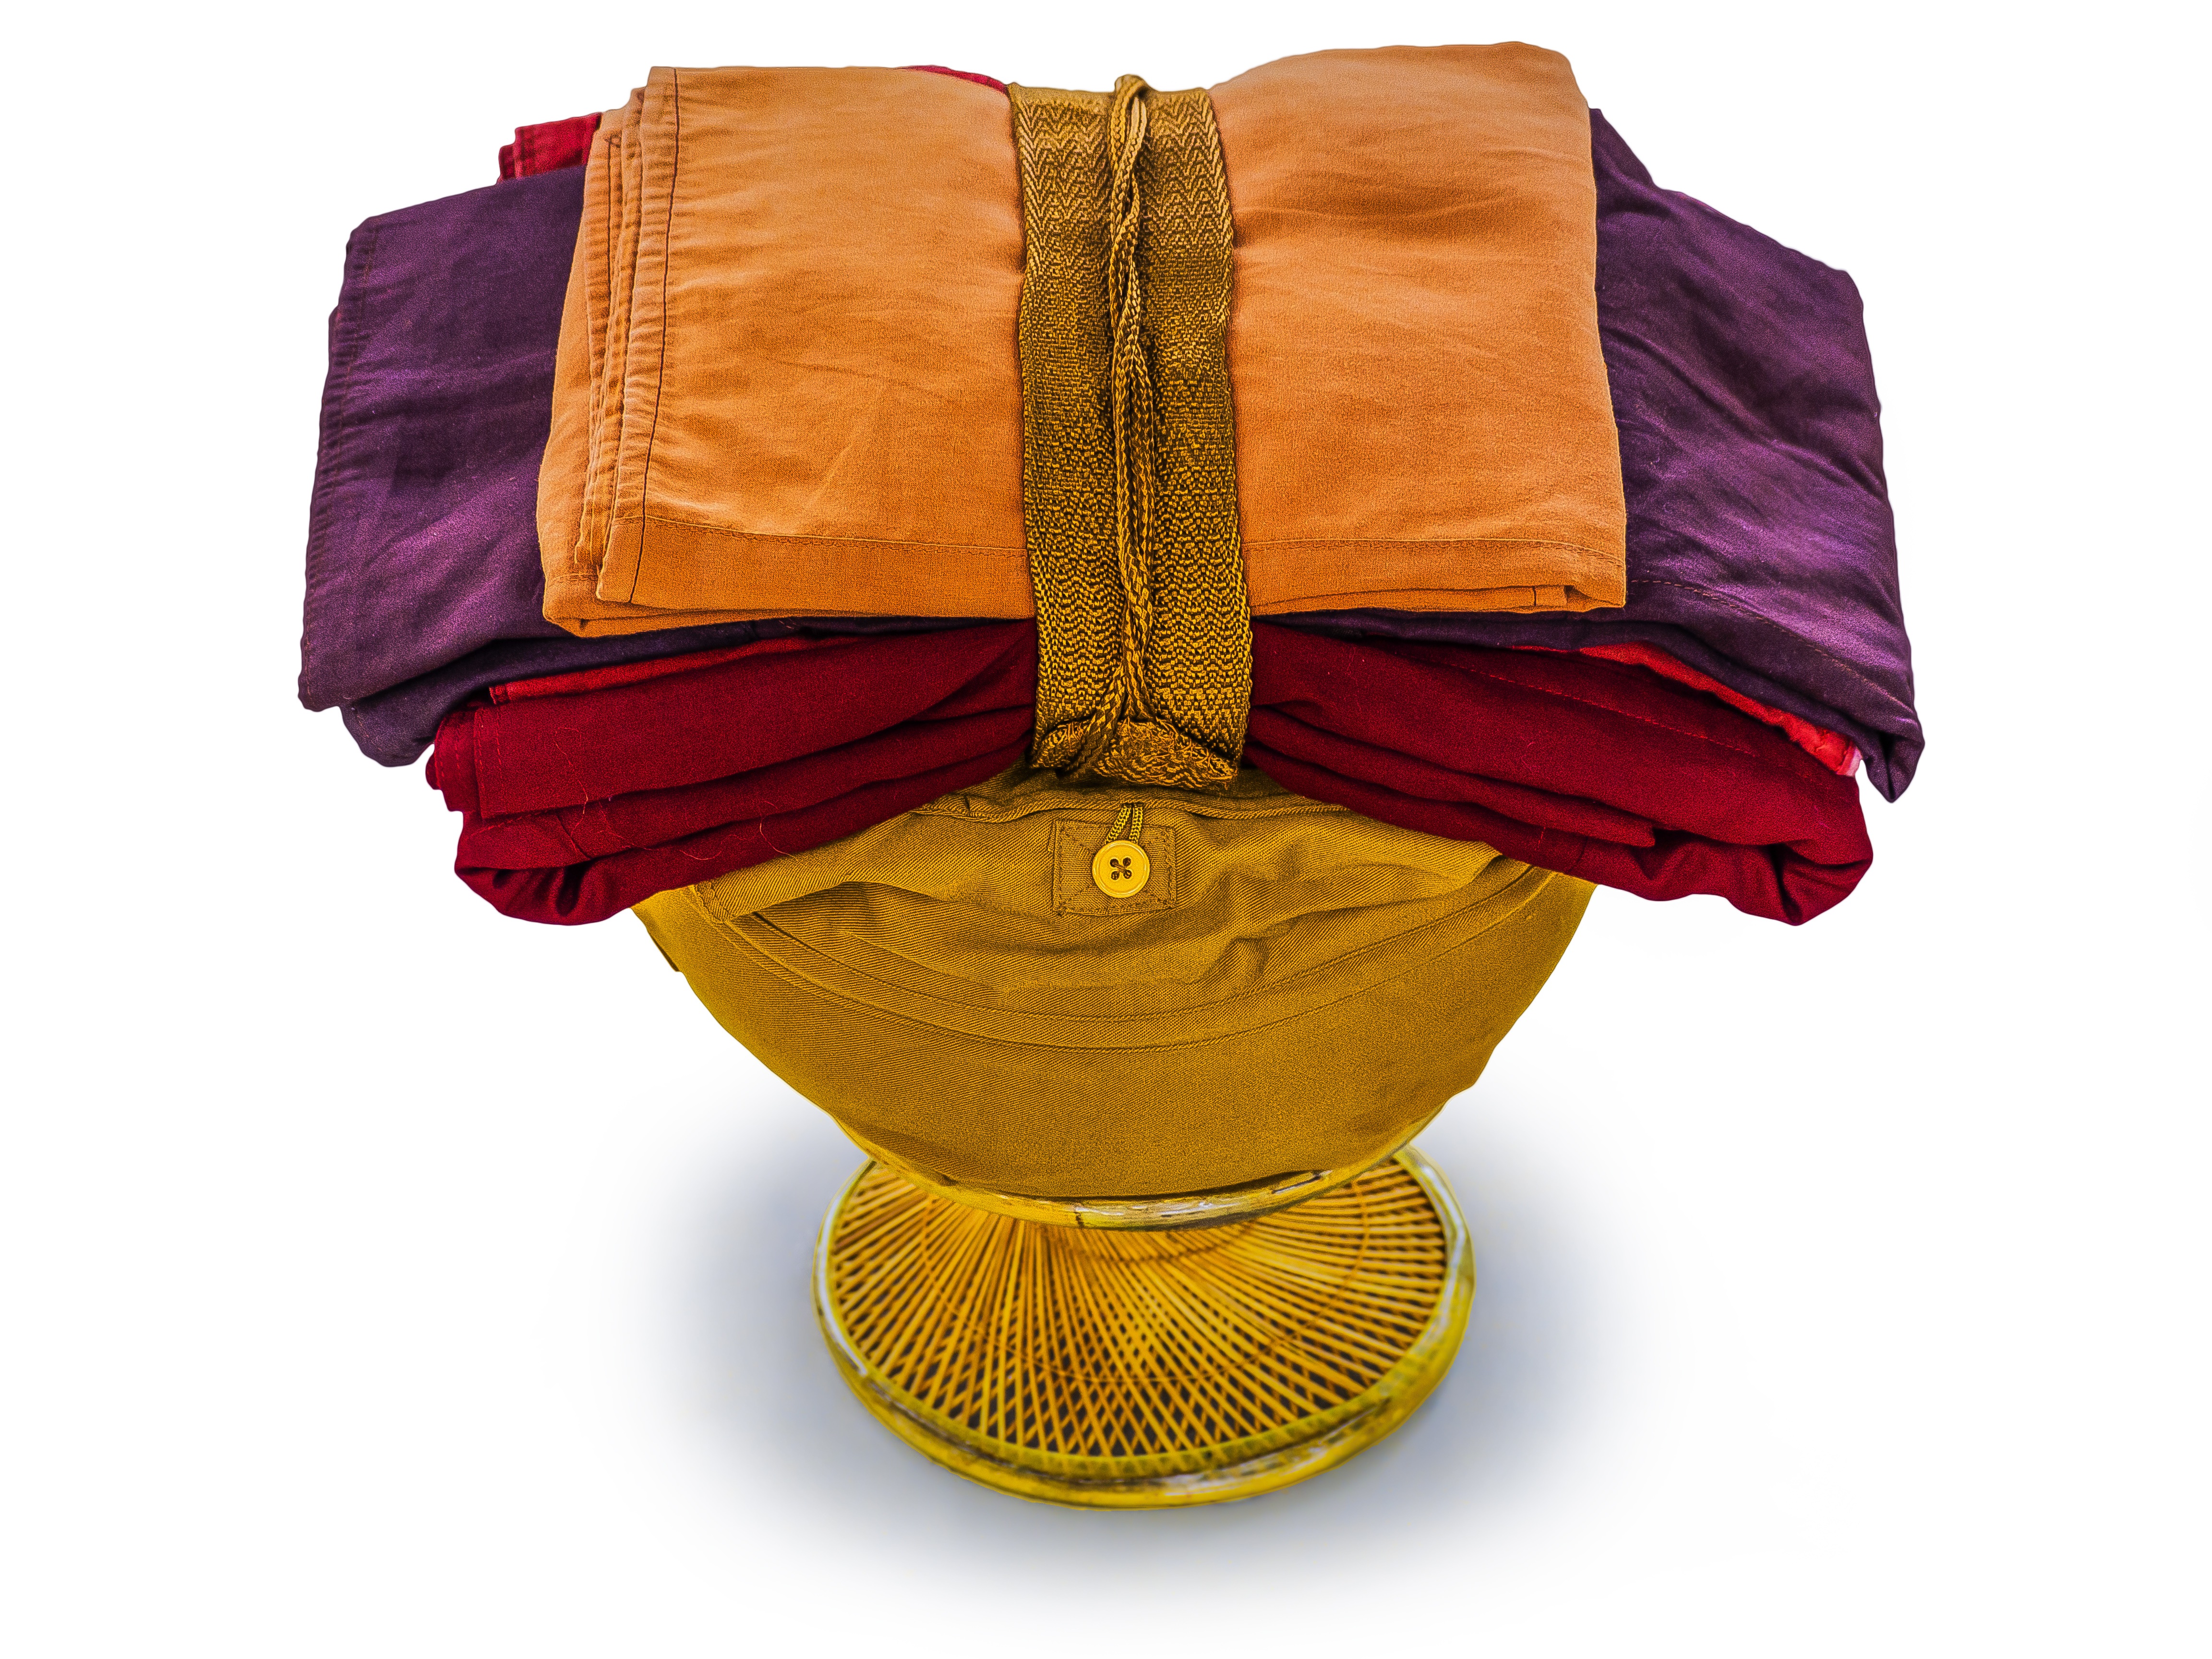
buddhist, buddhism, religion, bag, spiritual, robe, religious, monastery, magenta, theravada buddhism, traditional, ordination, hand drum, bowl and robes, bowl with robes, monks requisites, going forth, ordain